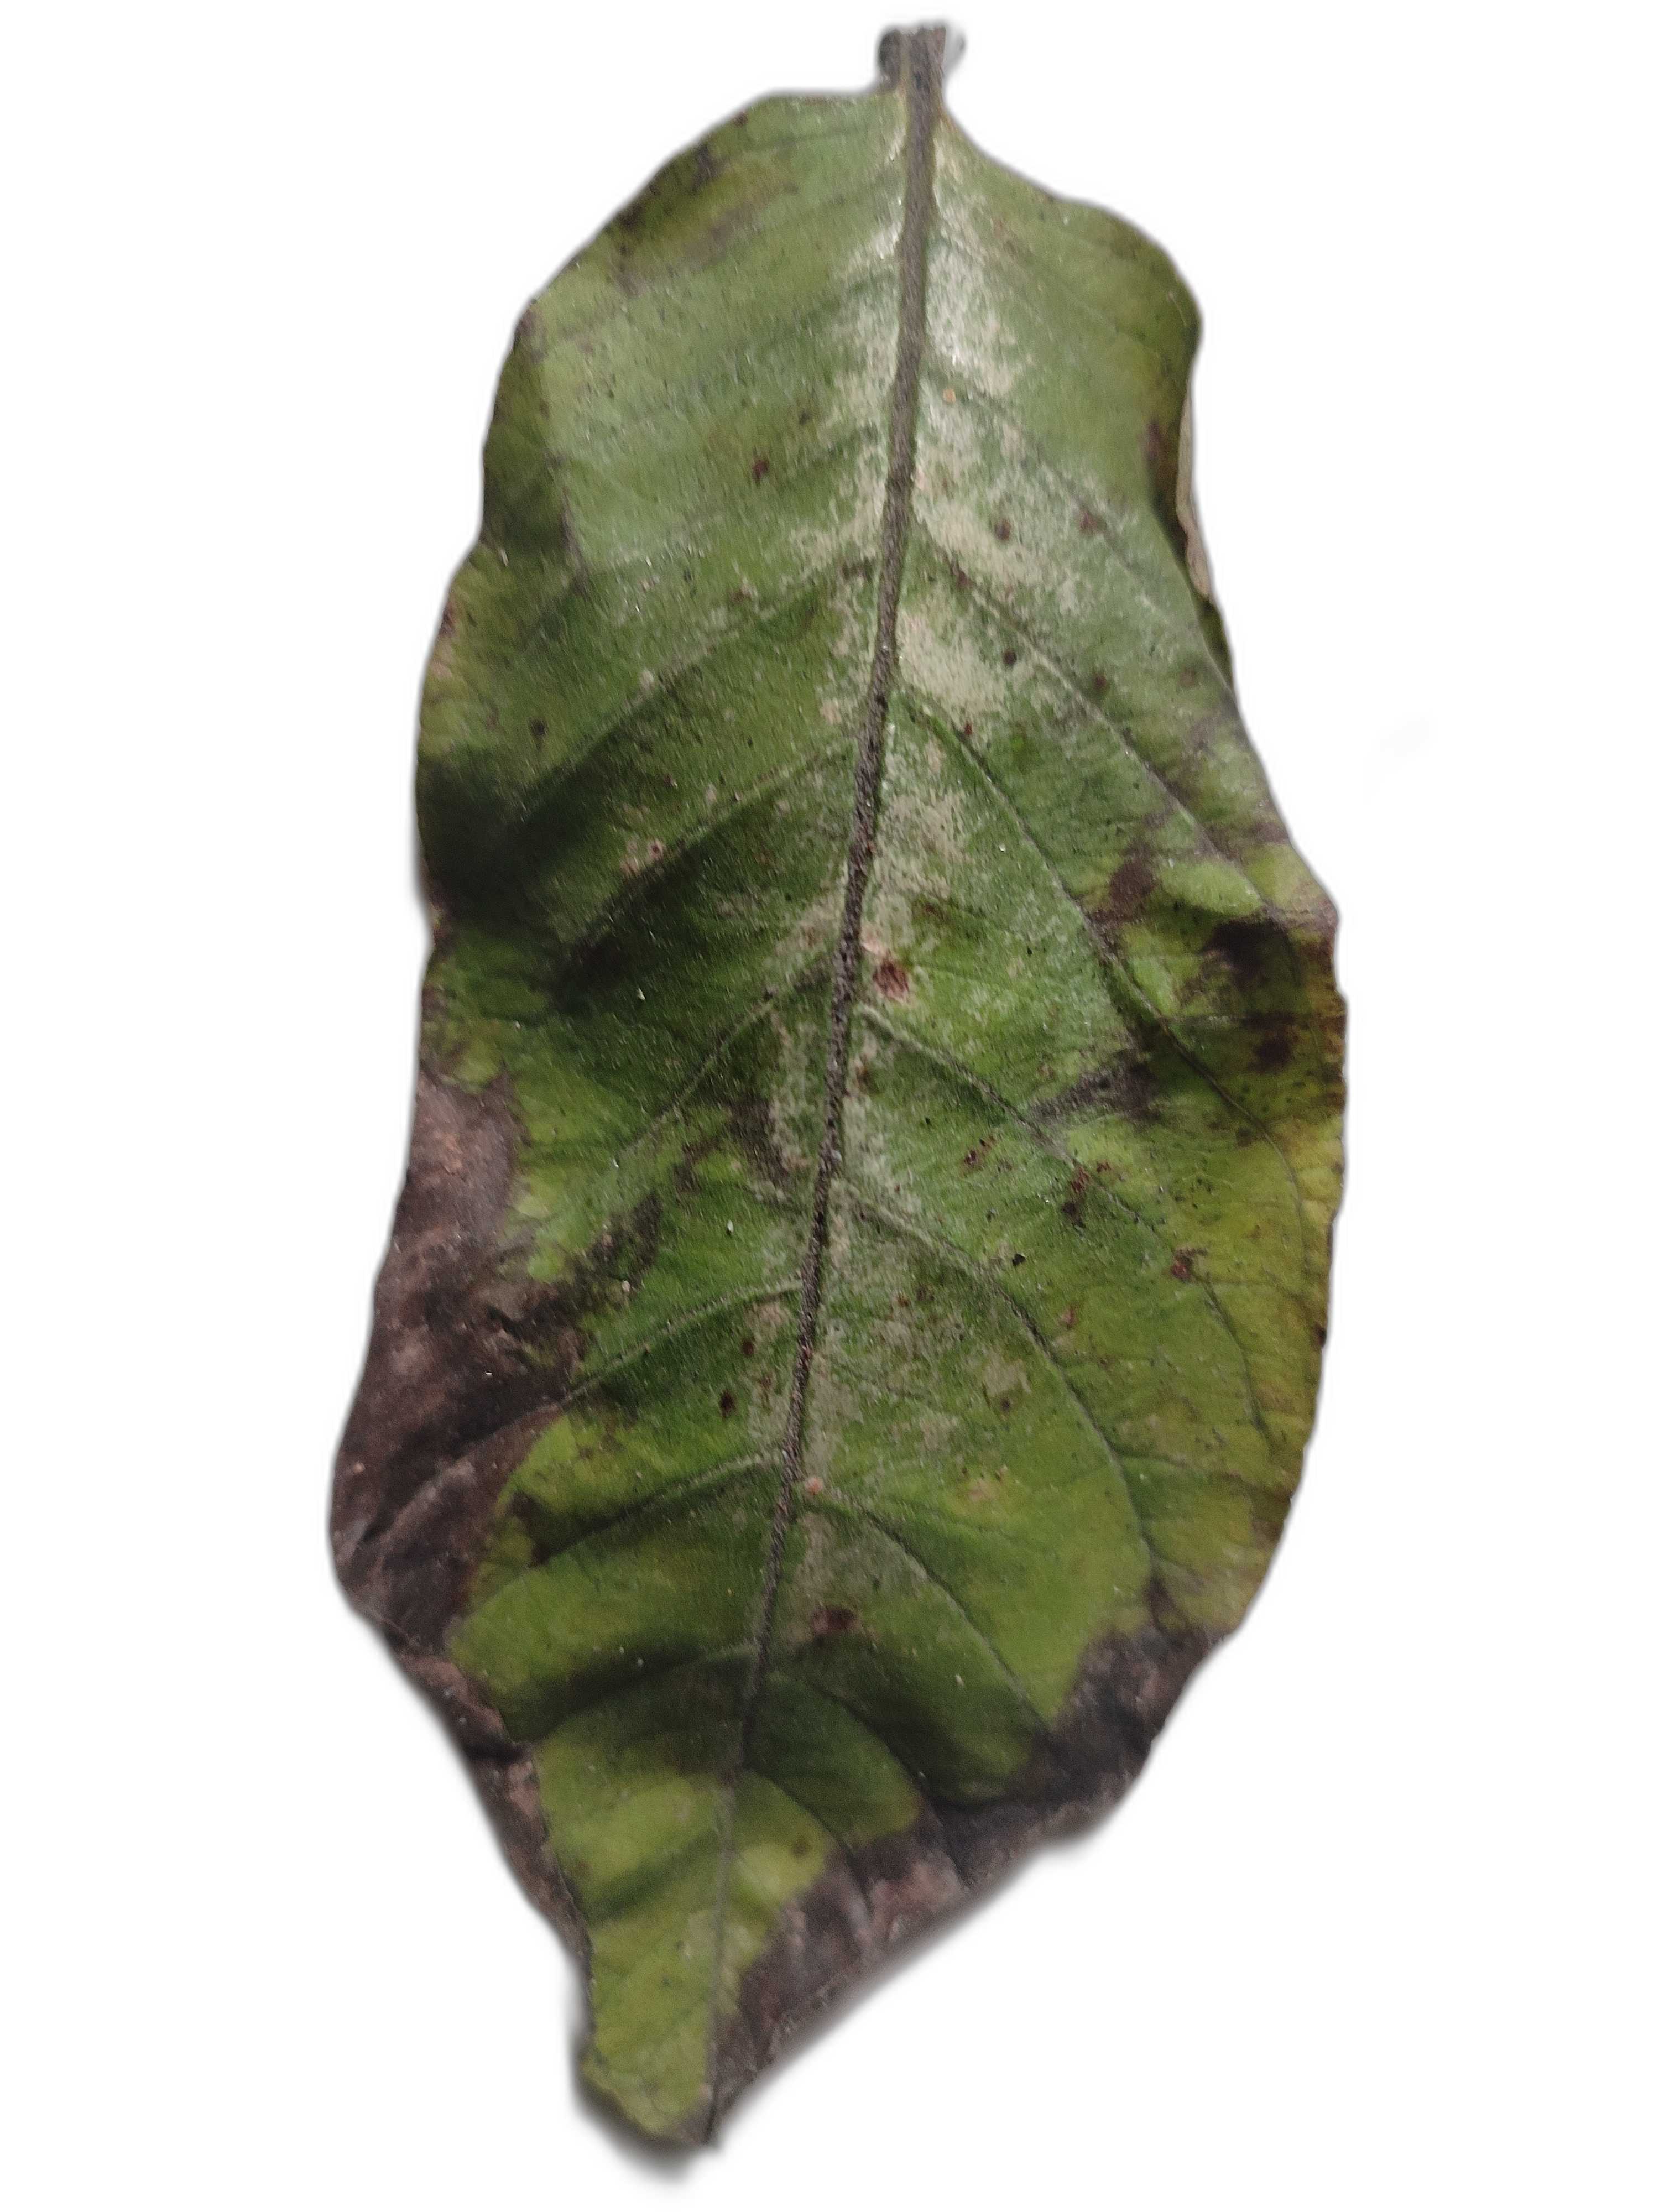
Plant part: leaf
Disease: Canker